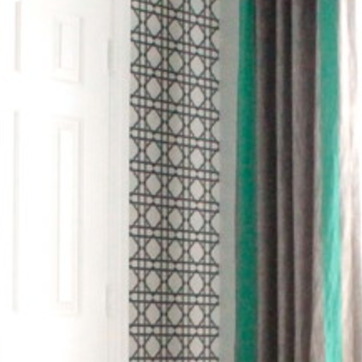
Material: wallpaper